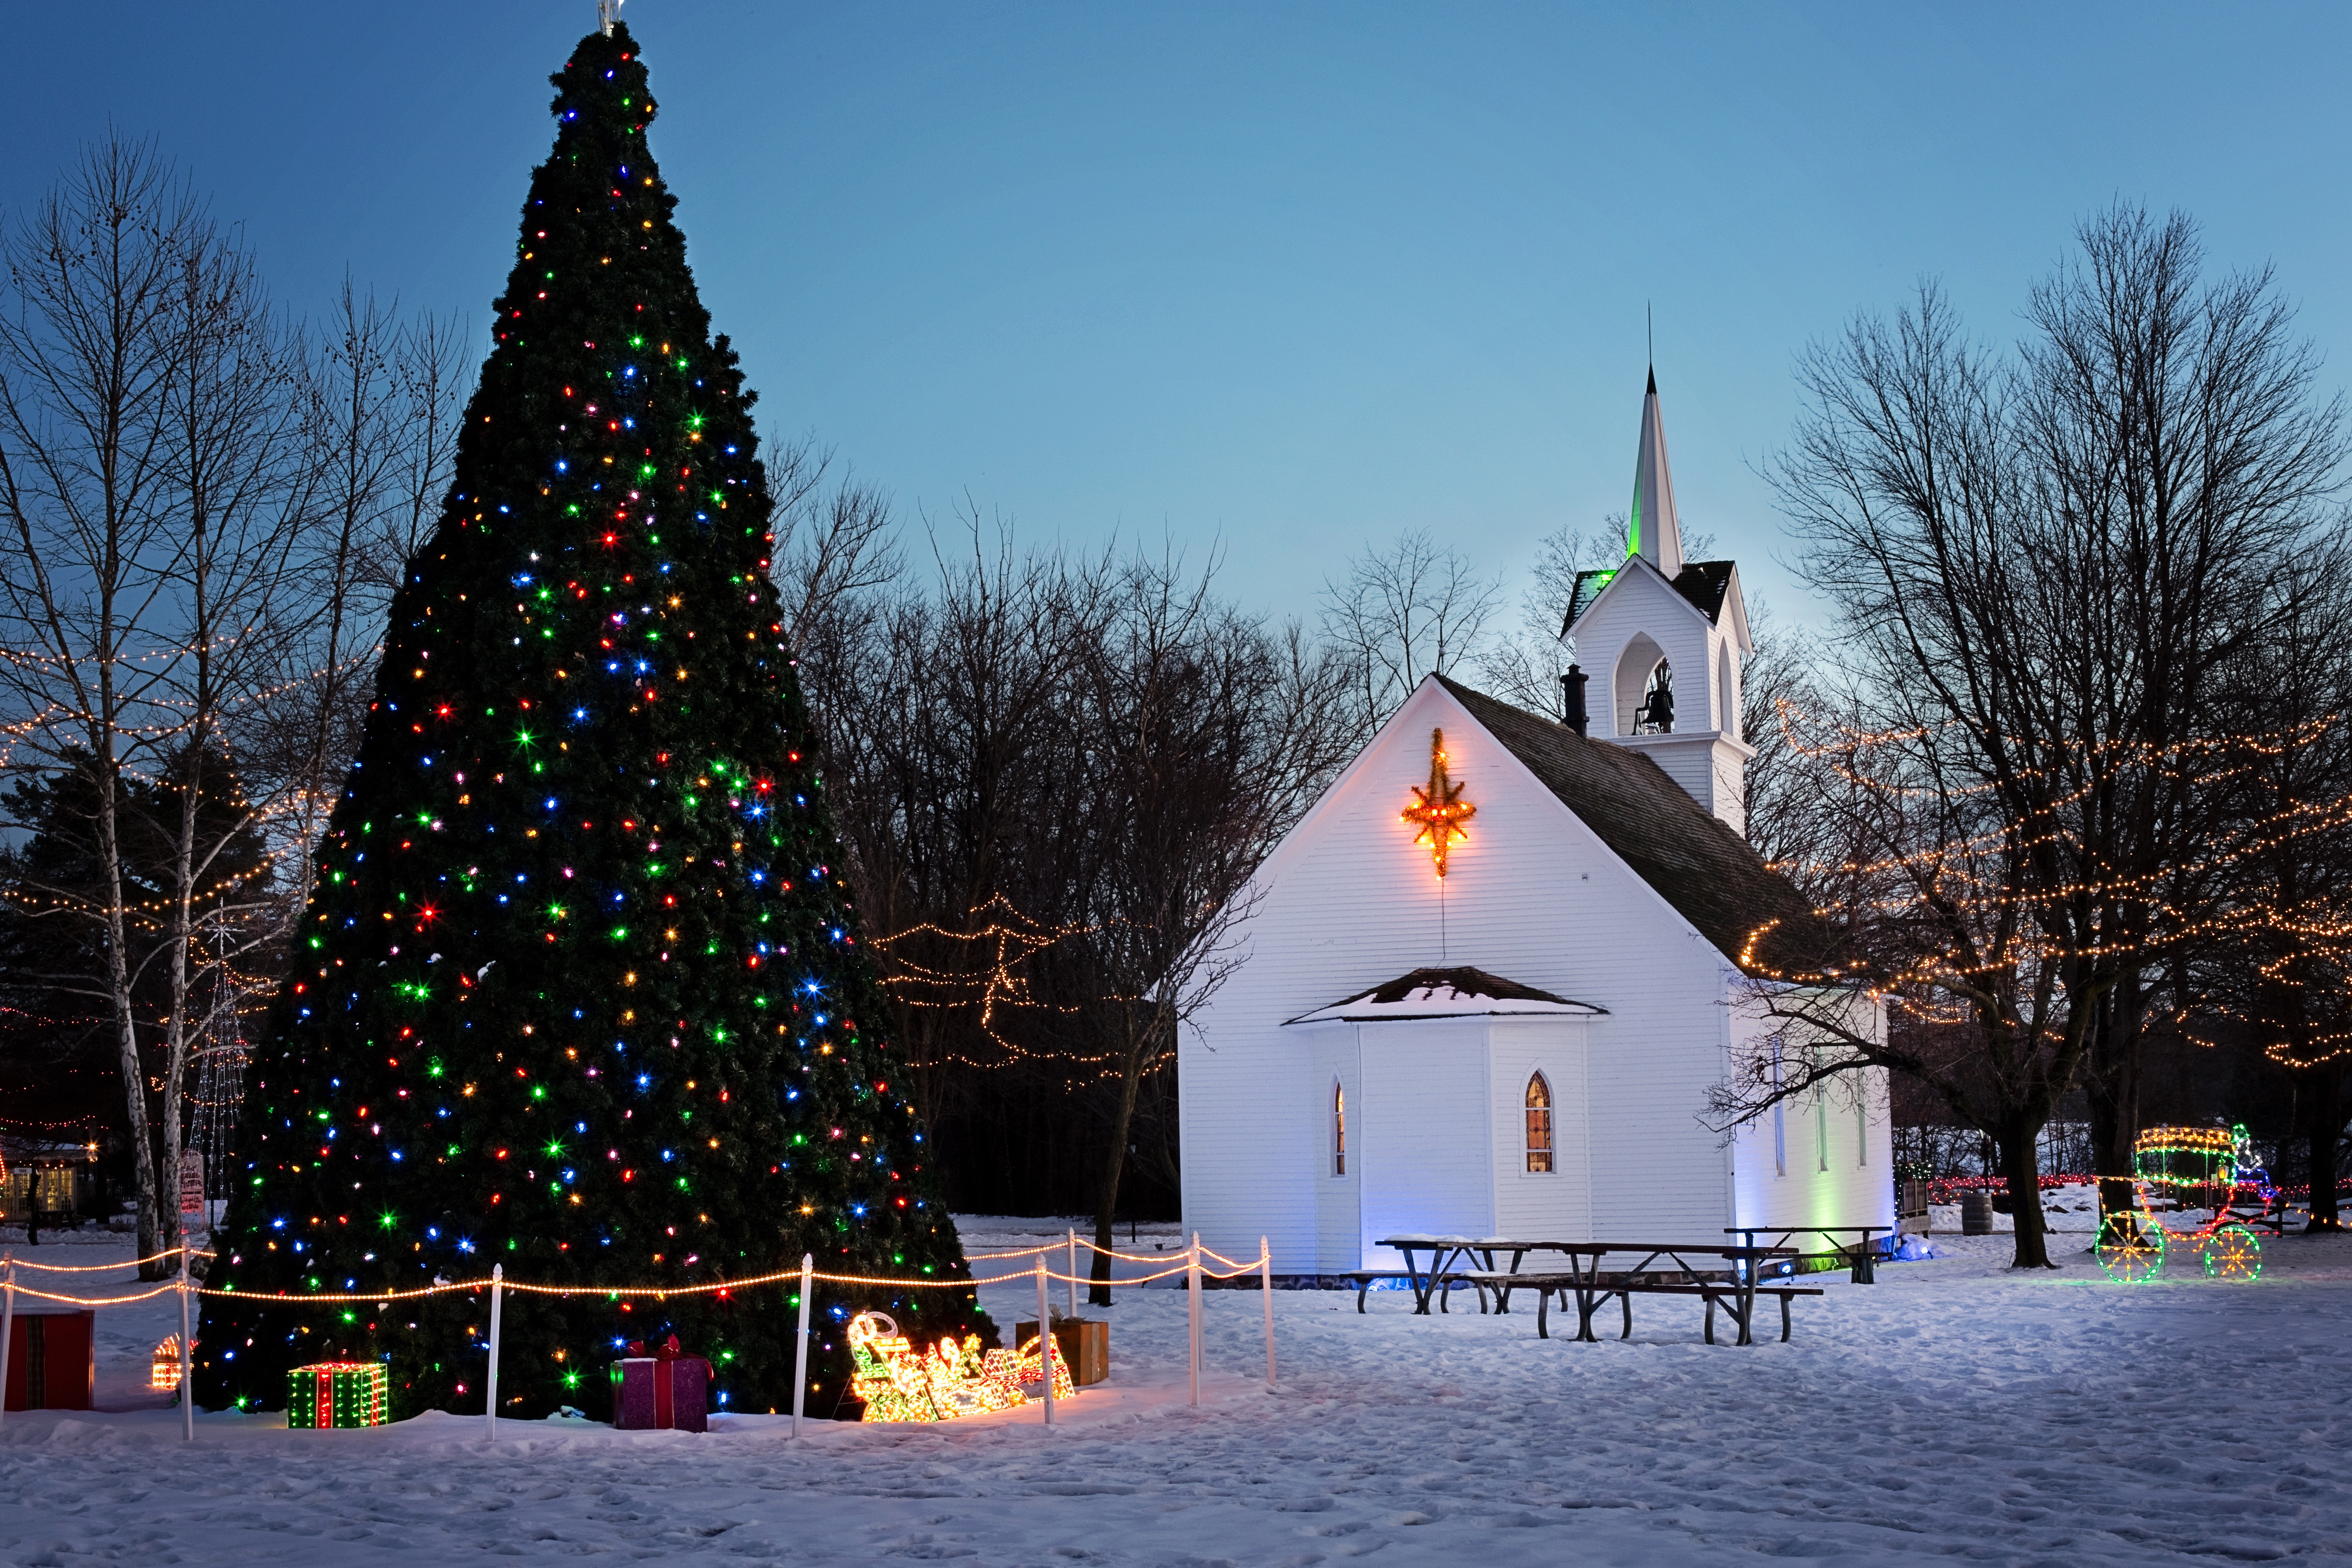
landscape, tree, winter, night, holiday, church, christmas, christmas tree, christmas decoration, christmas lights, xmas town